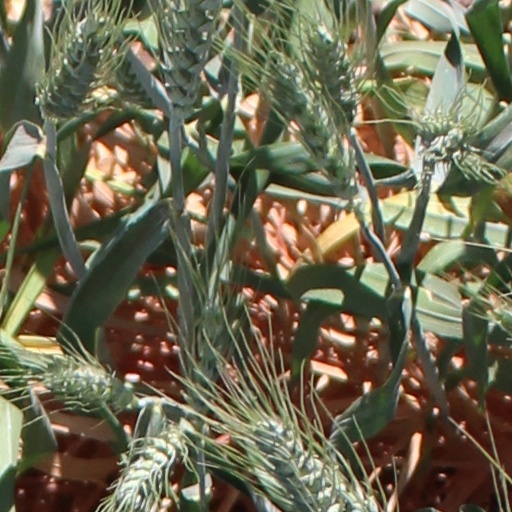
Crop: wheat